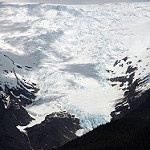
Scene: Outdoor